Famienkro

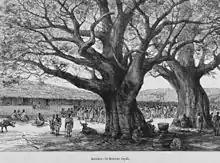
Aouabou, 1892

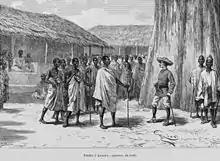
Signing the Aouabou Treaty, 1892

Famienkro is a town in east-central Ivory Coast. It is a sub-prefecture of Prikro Department in Iffou Region, Lacs District.